John Lydon

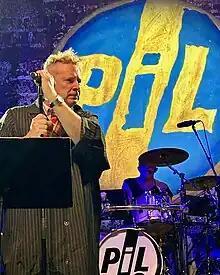
Lydon performing with PiL at the O Ritz in Manchester, 2023

In September 2009, it was announced that PiL would reform, including earlier members Bruce Smith and Lu Edmonds, for a number of Christmas concerts in the UK. Lydon financed the reunion using money he earned doing a UK television advertisements for Country Life butter. Lydon commented "The money that I earned from that has now gone completely – lock stock and barrel – into reforming PiL".